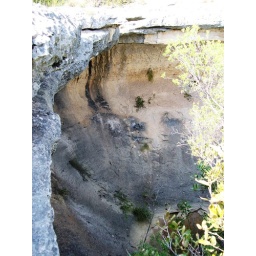
Side of the canyon wall of Seminole Canyon in Val Verde Co, TX - seminolecanyon094